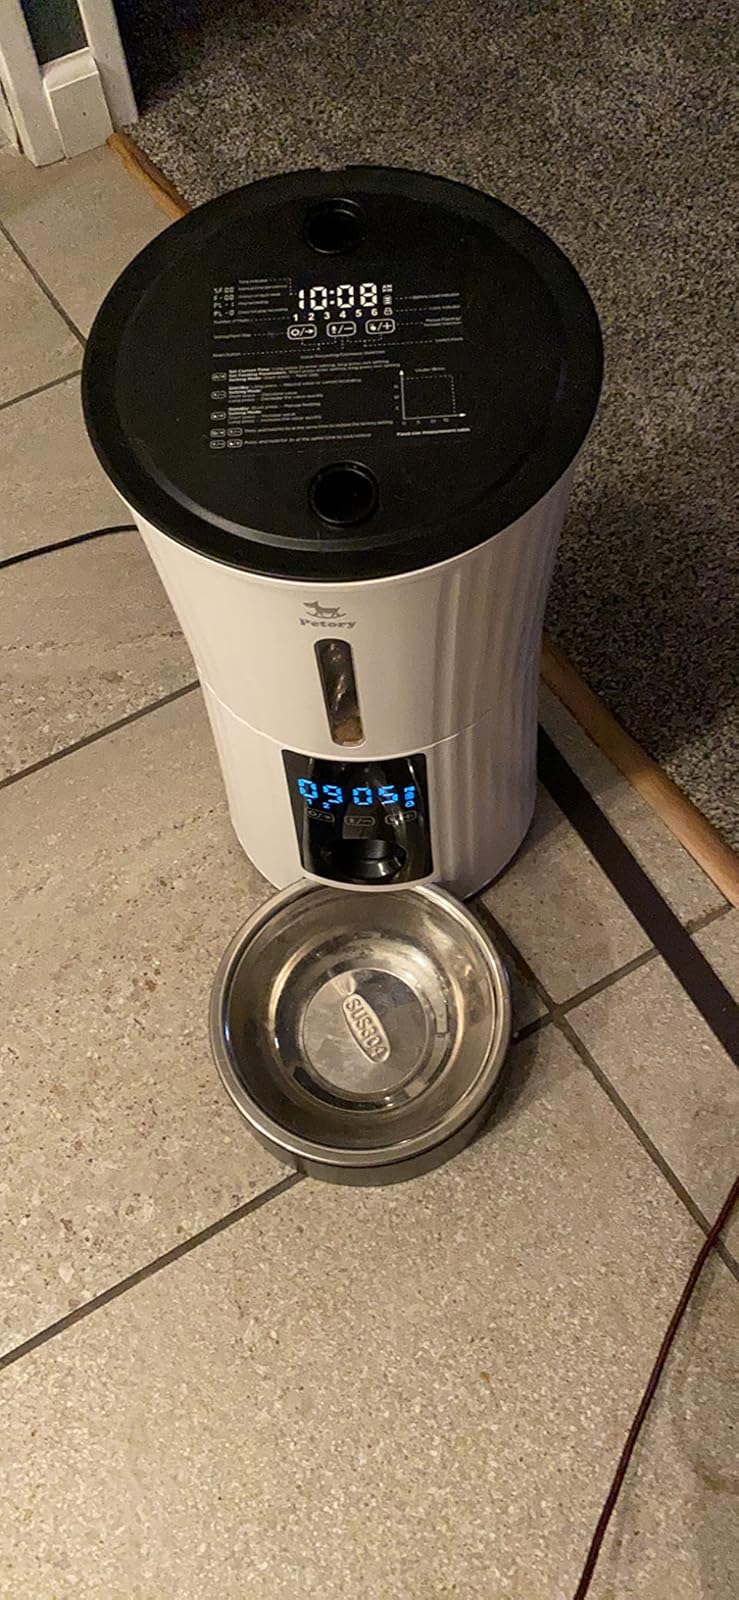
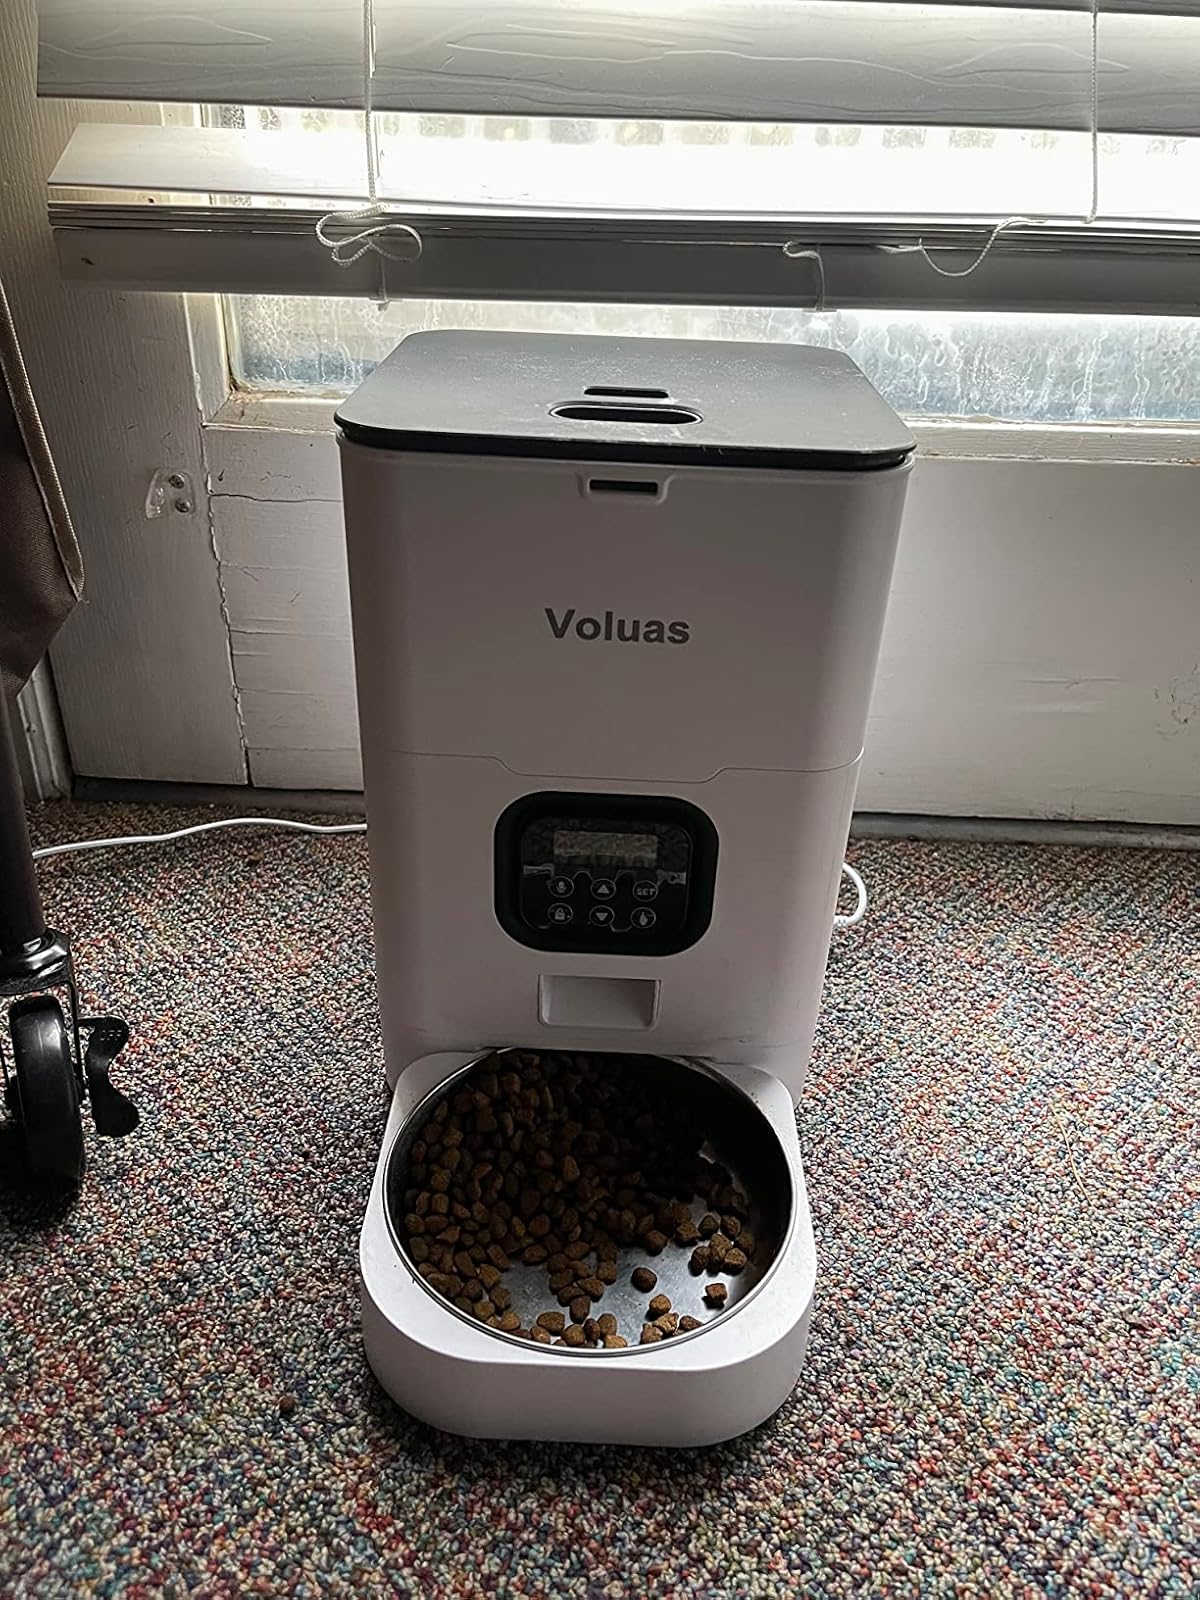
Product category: items_feeder
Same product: no